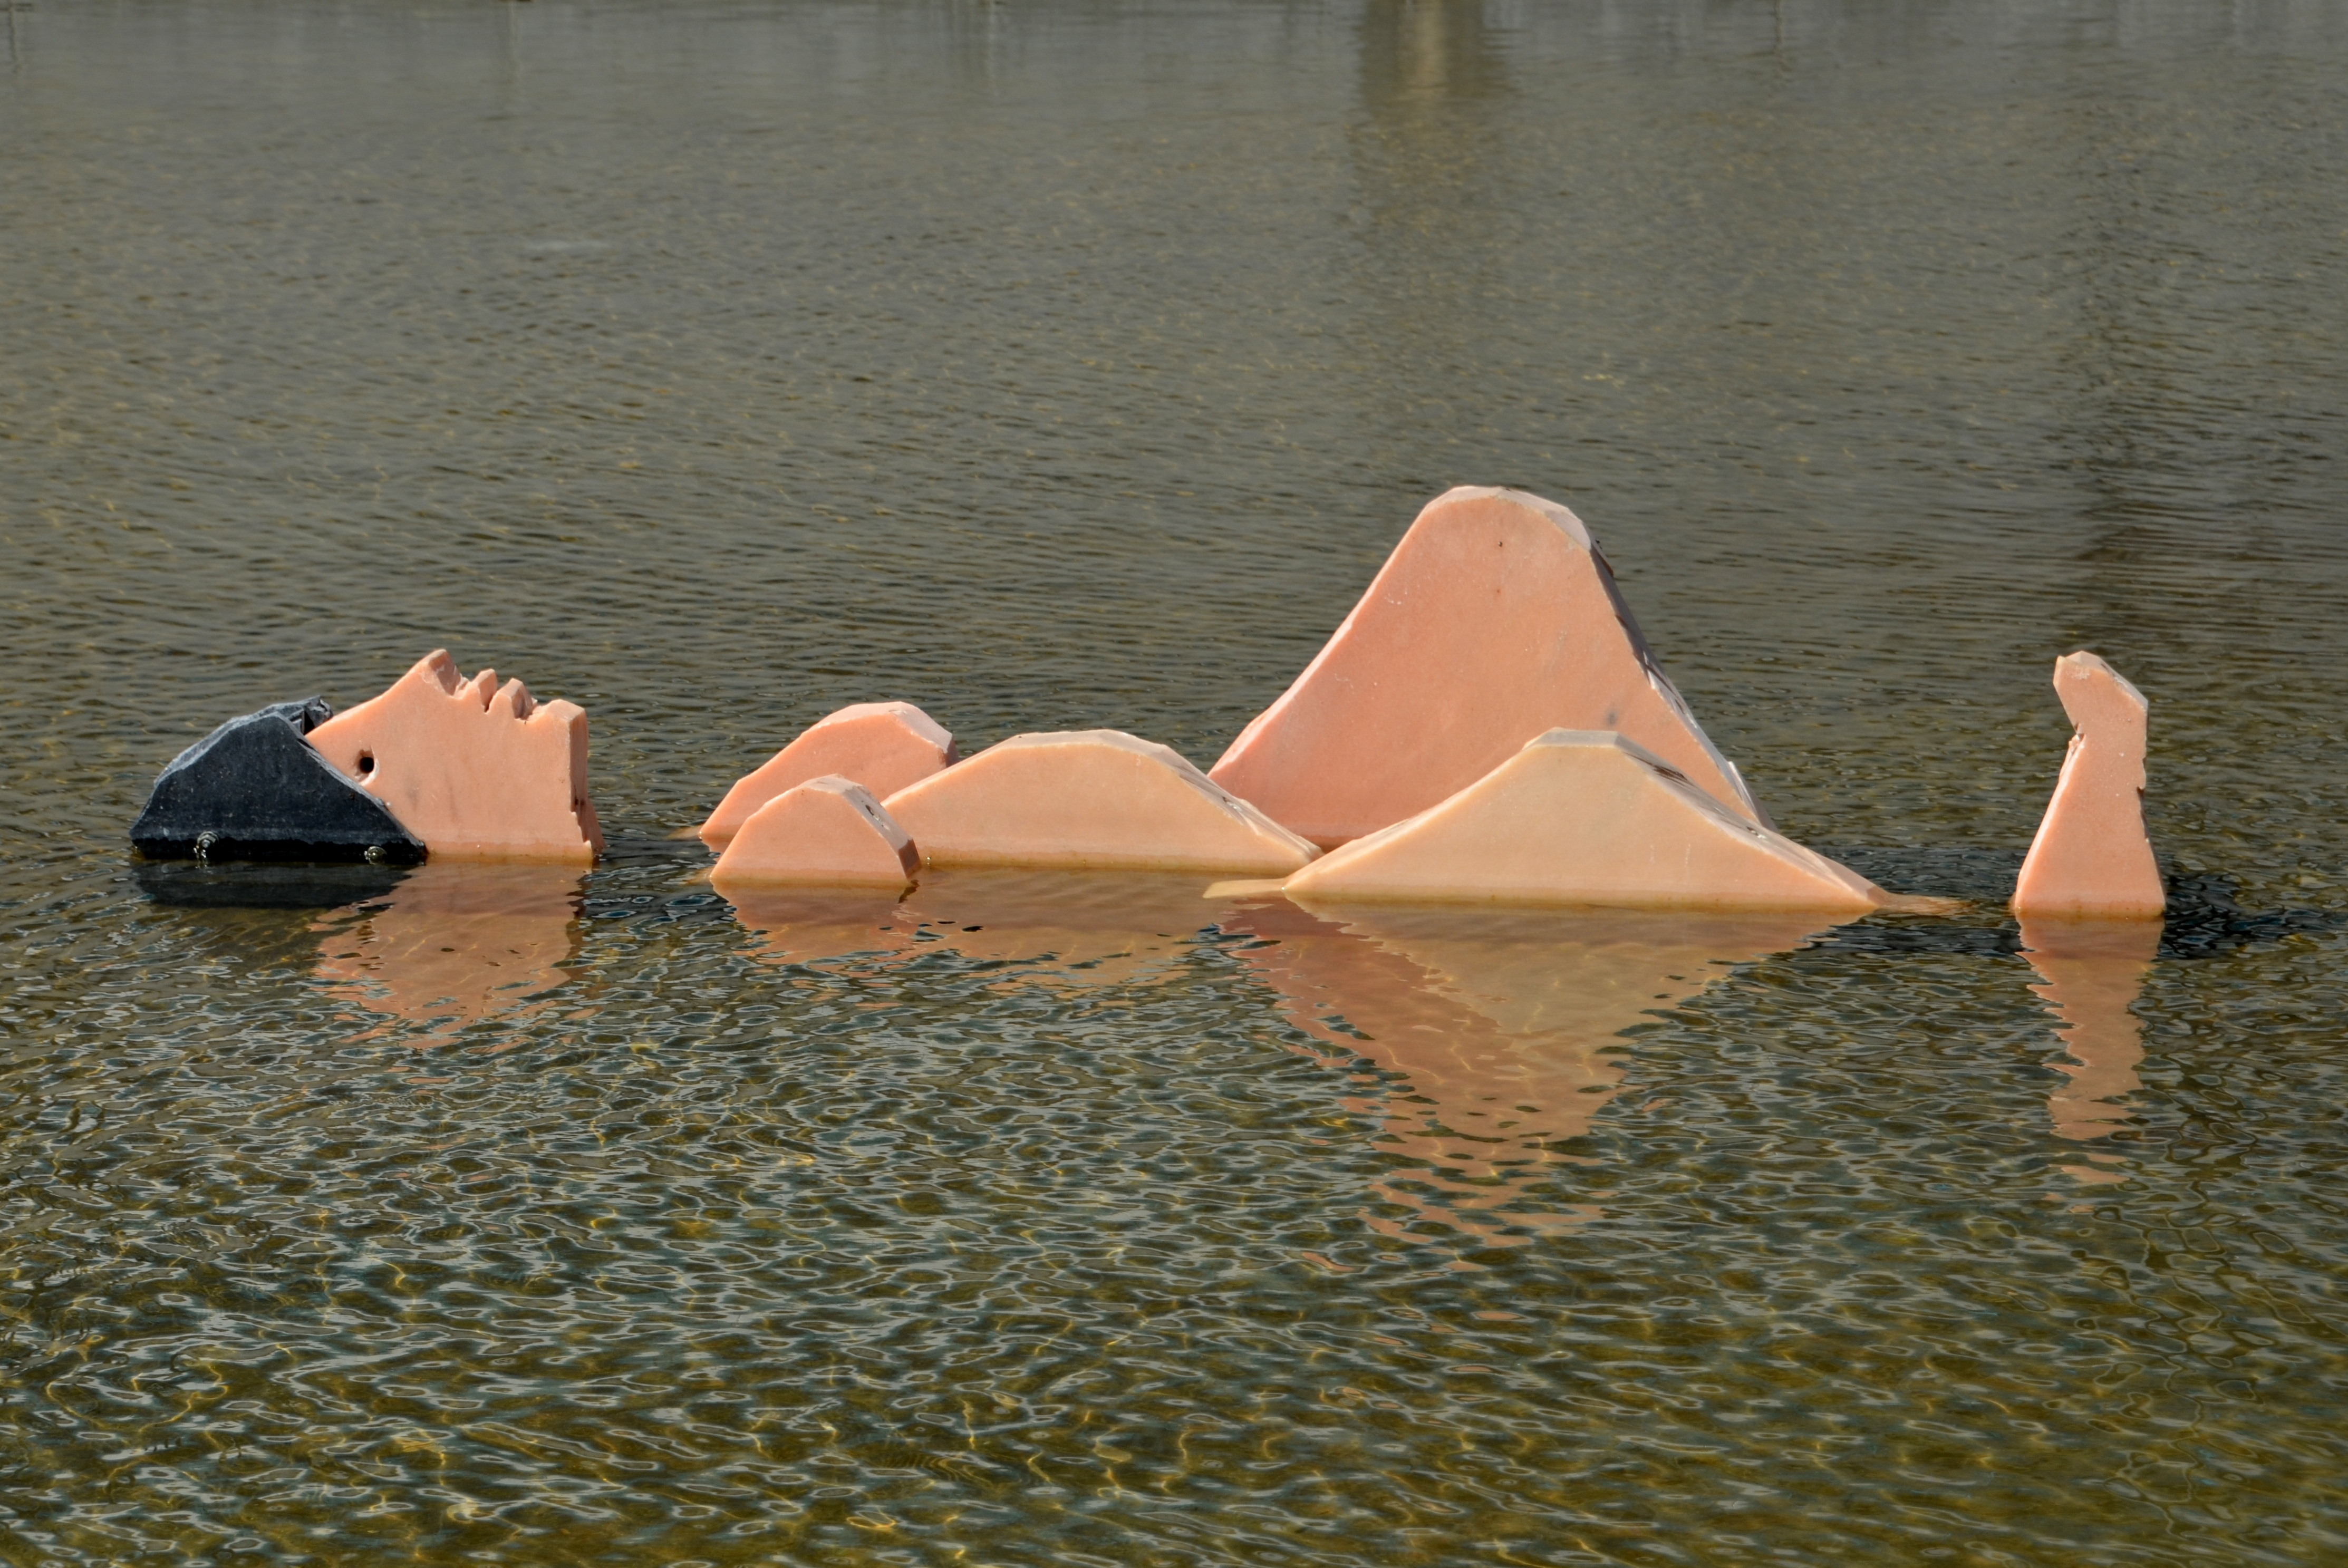
beach, sea, water, sand, architecture, sky, shore, building, skyscraper, monument, leg, reflection, landmark, material, places of interest, art, expo, portugal, lisboa, lisbon, imposing